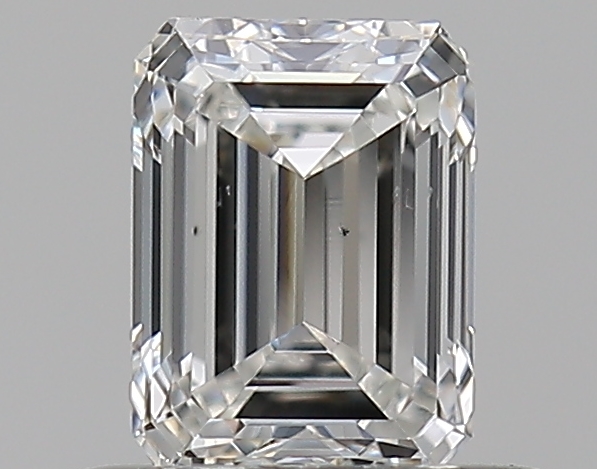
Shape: emerald
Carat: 0.5
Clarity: VS2
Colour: G
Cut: EX
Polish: VG
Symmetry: VG
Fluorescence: N
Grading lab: GIA
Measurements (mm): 5.08 x 3.76 x 2.59